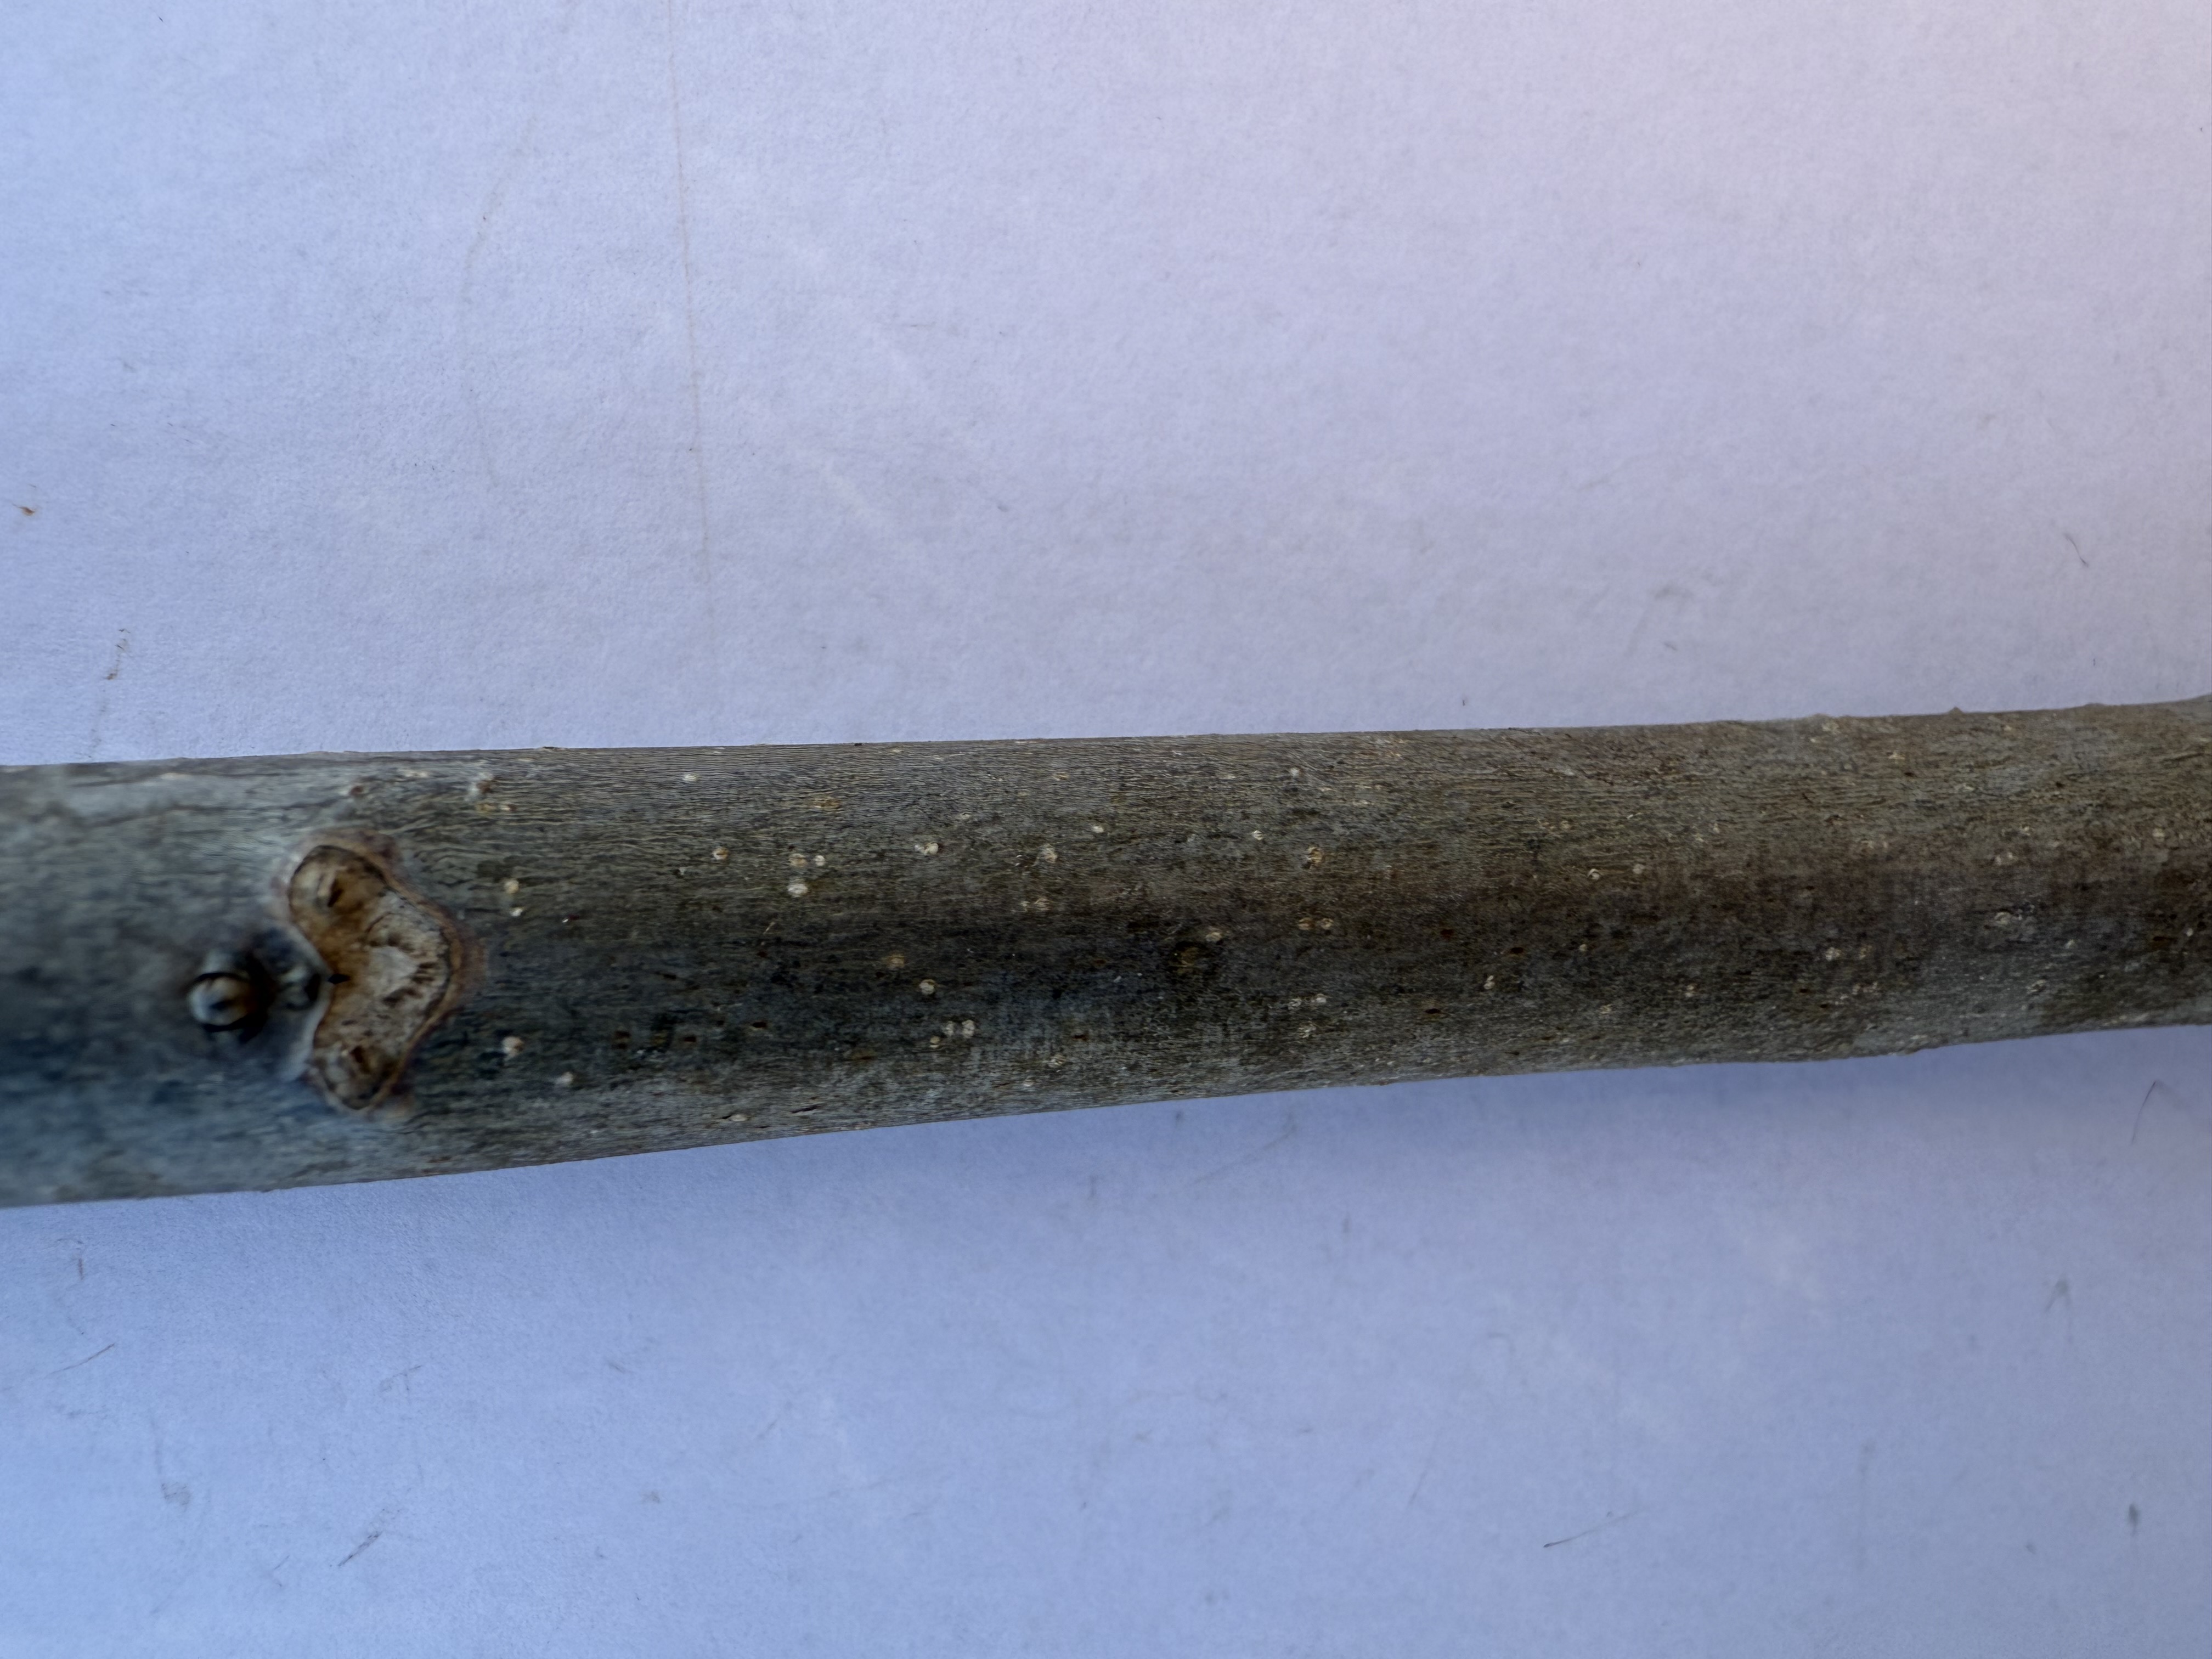
Variety: Bilecik Walnut